Yevgeny Primakov

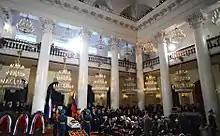
Farewell to Yevgeny Primakov on 29 June 2015

Primakov died in Moscow on 26 June 2015, at the age of 85, after prolonged illness (liver cancer). He was buried with military honours at Novodevichy Cemetery. He was lionized in Russia obituaries as "the Russian Kissinger", and President Vladimir Putin said Primakov had made a "colossal contribution to the formation of modern Russia... This is a sad, grievous loss for our society. … Yevgeny's authority was respected both in our country and abroad..." Indeed, "his death occurred at a time when his positions [were] very much the official line and the backbone for Putin's grand strategy."